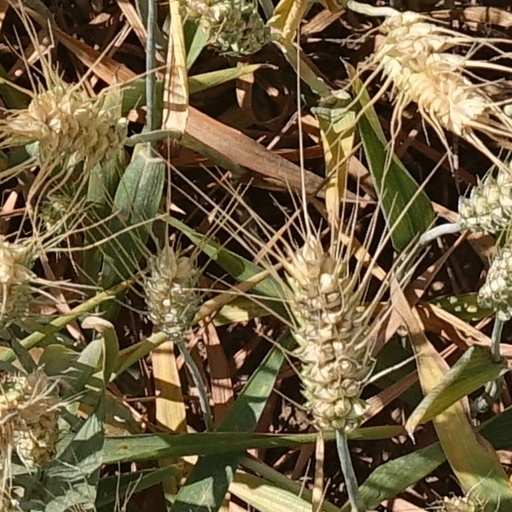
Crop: wheat